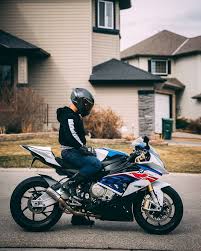
Vehicle type: Motorcycles